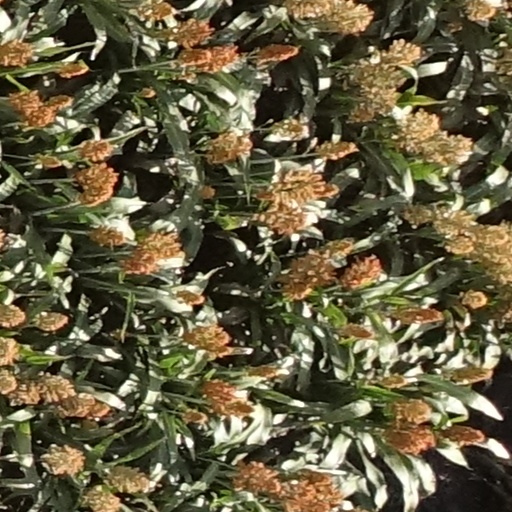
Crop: sorghum